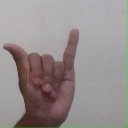
अक्षर: य